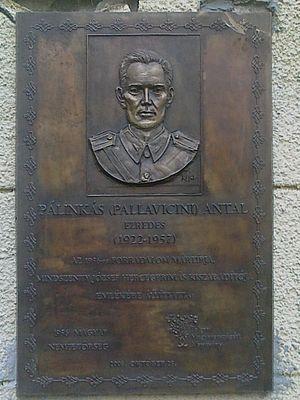
Antal Pálinkás, né comte Antal Pallavicini est un martyr de la révolution de 1956. À la chute du régime communiste en 1989, il a été réhabilité et promu colonel à titre posthume.